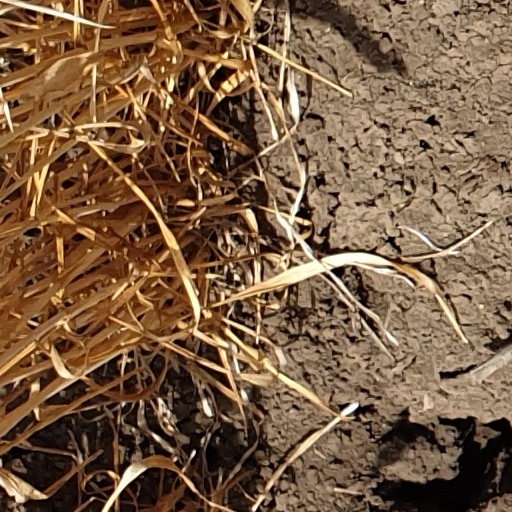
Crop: wheat